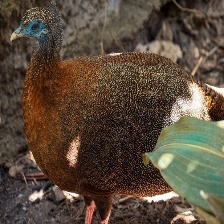
Species: GREAT ARGUS
Scientific name: ARGUSIANUS ARGU